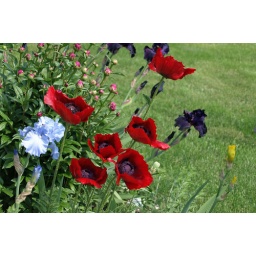
red poppies and lavender, purple, and yellow bearded iris in the mail-box garden